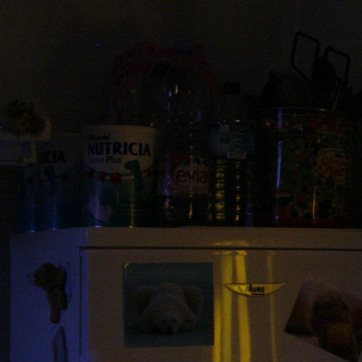
Material: plastic